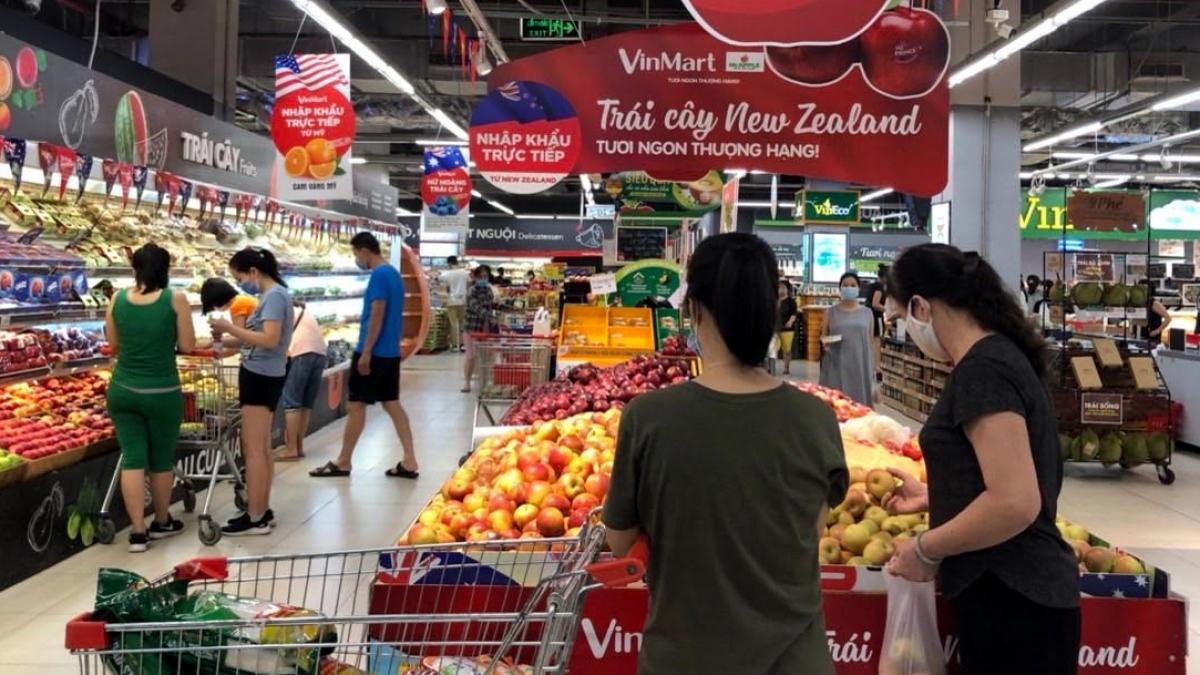
một người đàn ông mặc áo màu xanh dương đậm đang tiến vào hàng trái cây bên trái